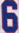
Number: 6